Beaune Altarpiece

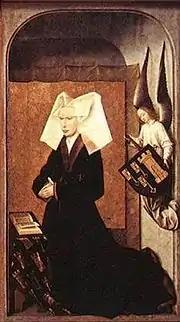
Detail of Guigone de Salins, who is buried in front of the altarpiece's original location in the hospice

Van Eyck had earlier portrayed Rolin in the 1435 "Madonna of Chancellor Rolin", and the patron is recognizable from that work; both portraits show similar lips, a large chin and somewhat pointed ears. In van Eyck's portrait, Rolin is presented as perhaps pompous and arrogant; here – ten years later – he appears more thoughtful and concerned with humility. Campbell notes wryly that van der Weyden may have been able to disguise the sitter's ugliness and age, and that the unusual shape of his mouth may have been downplayed. He writes that while "van Eyck impassively recorded, van der Weyden imposed a stylised and highly personal vision of the subject". Van Eyck's depiction was most likely the more accurate; van der Weyden embellished, mainly by lengthening the nose, enlarging the eyes and raising the eyebrows.